Isle of Ely

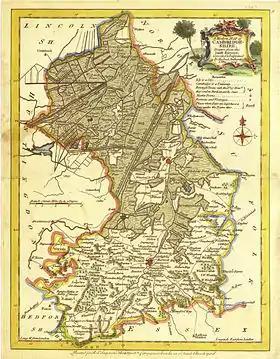
1648 map by J Blaeu of Cambridgeshire with the Isle of Ely

Until the 17th century, the area was an island surrounded by a large area of fenland, a type of swamp. It was coveted as an area easy to defend, and was controlled in the very early medieval period by the Gyrwas, an Anglo-Saxon tribe. Upon their marriage in 652, Tondbert, a prince of the Gyrwas, presented Æthelthryth (who became St. Æthelthryth), the daughter of King Anna of the East Angles, with the Isle of Ely. She afterwards founded a monastery at Ely, which was destroyed by Viking raiders in 870, but was rebuilt and became a famous Abbey and Shrine.